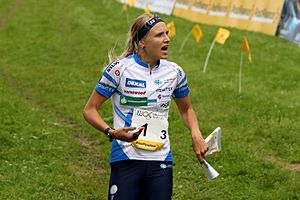
VM i orientering 2012 / Mellemdistance
Finske Minna Kauppi.
VM i orientering 2012 var den 29. udgave af verdensmesterskabet i orientering. Det fandt sted fra den 14.-21. juli 2012 i byen Lausanne, der ligger i den sydvestlige, fransktalende del af Schweiz. Det er tredje gang, at VM afvikles i Schweiz.